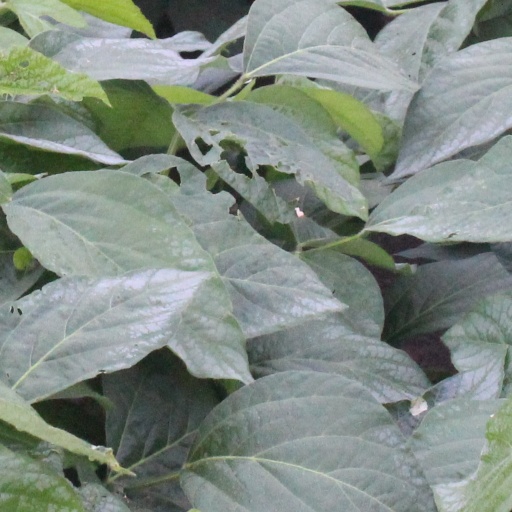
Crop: soybean